Hayden Fry

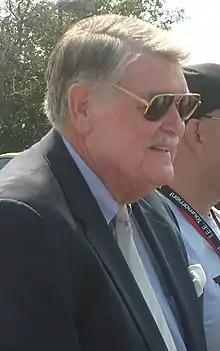
Fry at FRY Fest, 2009

John Hayden Fry (February 28, 1929 – December 17, 2019) was an American college football player and coach. He served as the head football coach at Southern Methodist University (SMU) from 1962 to 1972, North Texas State University—now known as the University of North Texas—from 1973 to 1978, and the University of Iowa from 1979 to 1998, compiling a career coaching record of 232–178–10. Fry played in college at Baylor University. He was inducted into the College Football Hall of Fame as a coach in 2003.